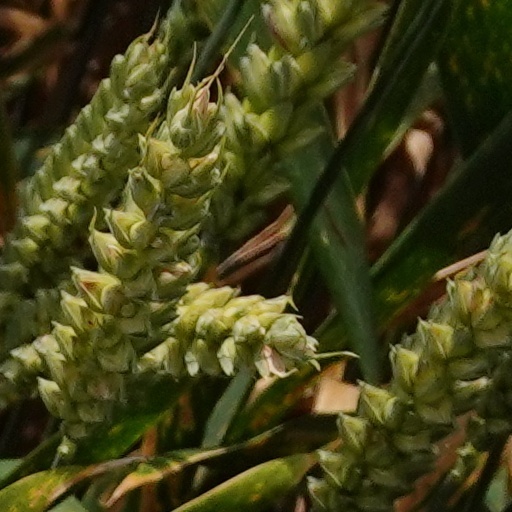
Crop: wheat